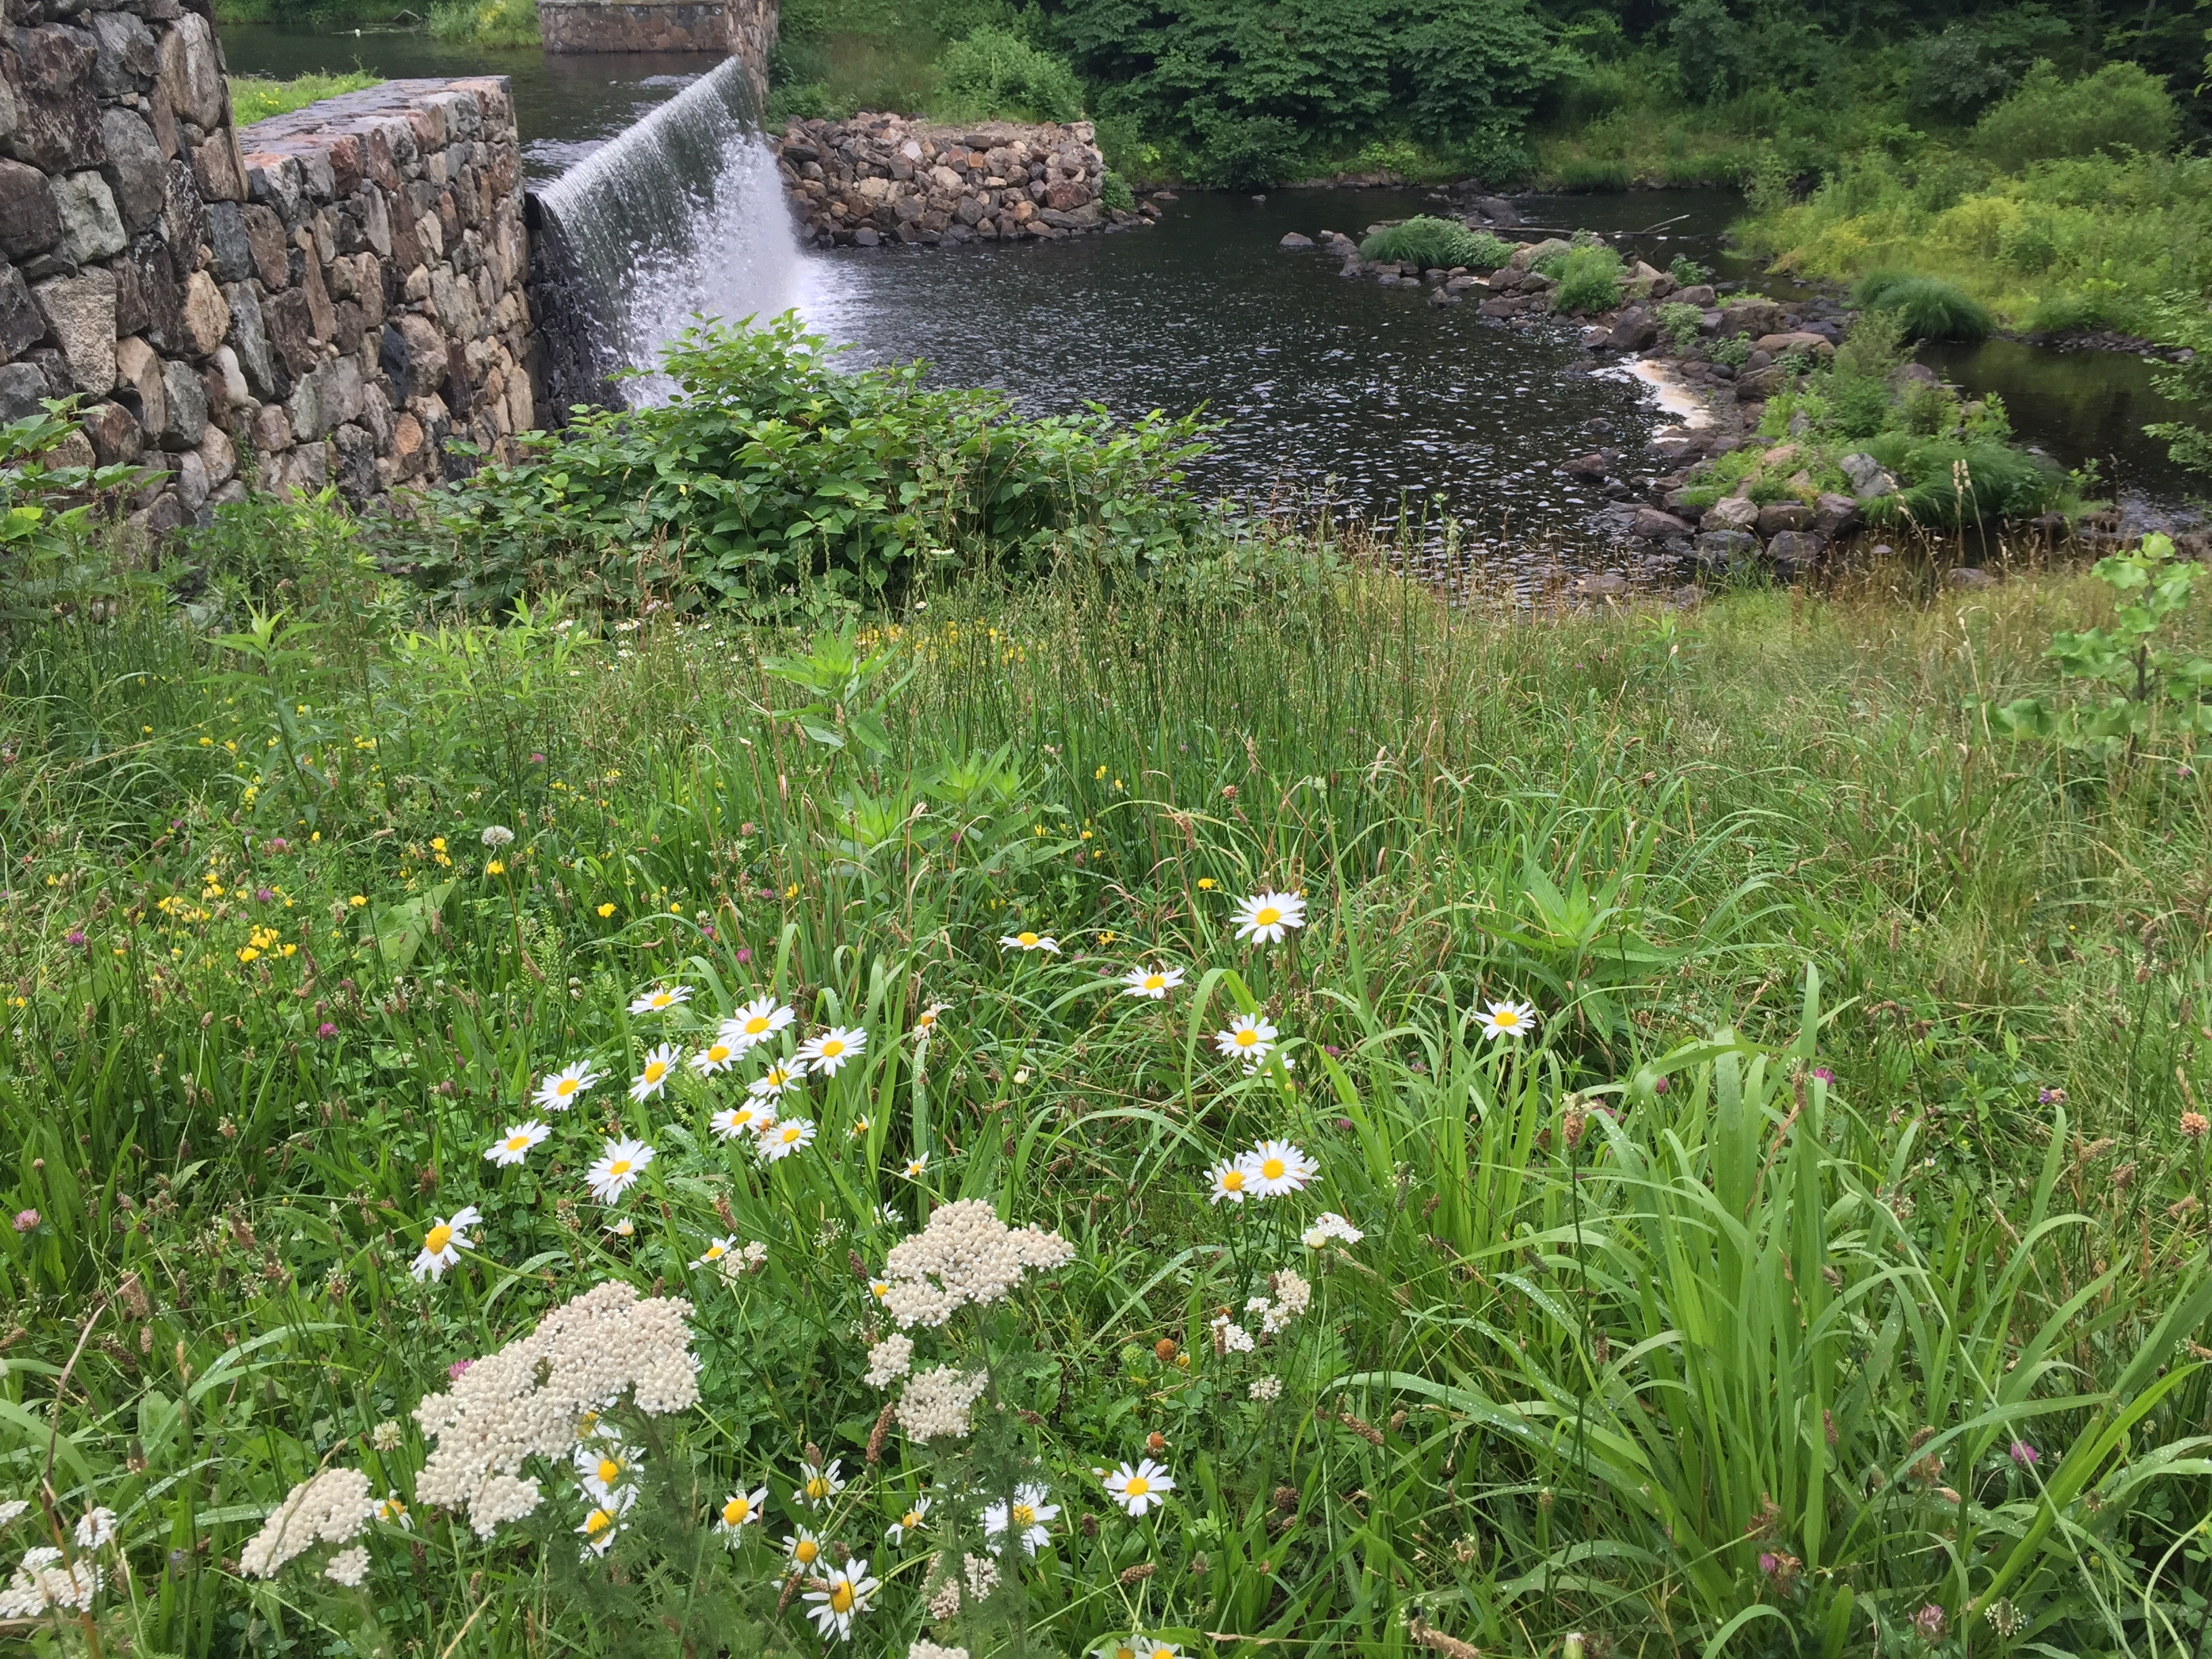
landscape, nature, grass, blossom, plant, field, lawn, meadow, flower, summer, floral, stream, green, color, natural, botany, colorful, garden, flora, wildflower, vegetation, shrub, bright, landscapes, beautiful, woodland, ecosystem, summer flowers, flowering plant, green field, summer landscape, grass family, land plant